Question: Please indicate a possible affordance area of the wine bottle that can be used for holding
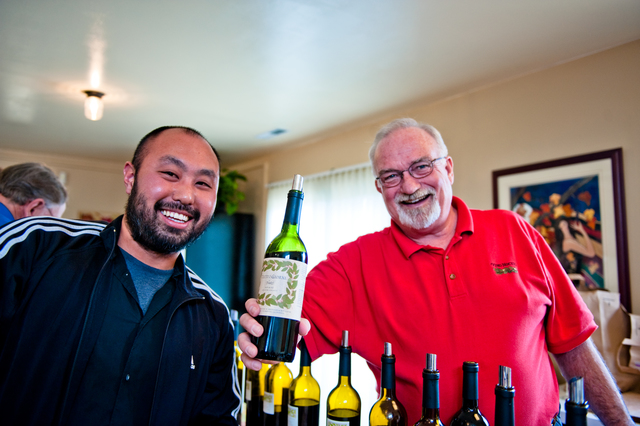
Answer: [237.5, 164.5, 320.5, 366.5]